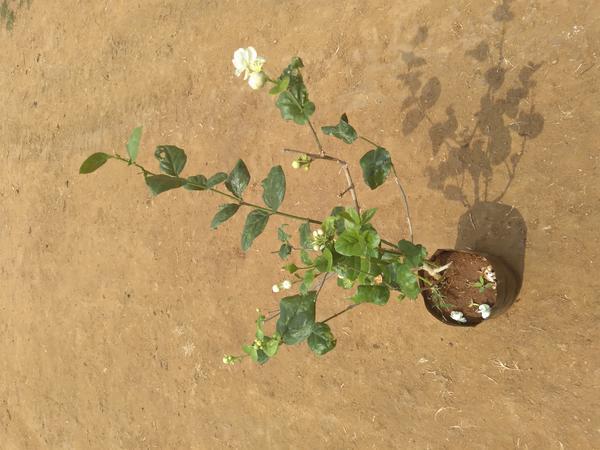
Plant: Jasmine